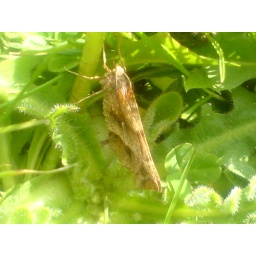
i lovely butterfly i found in the grass